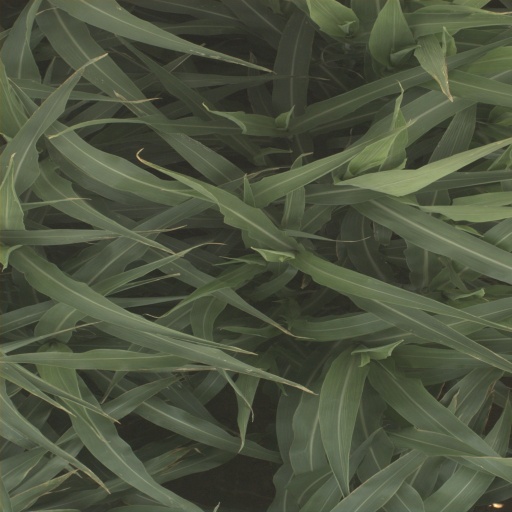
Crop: sorghum